Lambert de Vos

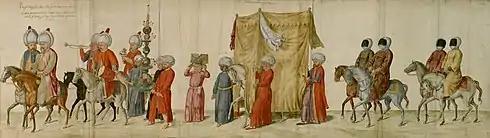
"Wedding procession", Costume Book, Gennadius Library

Lambert de Vos ("fl" 1563 – 1574) was a Flemish painter and draughtsman from Mechelen who travelled to Constantinople to work for the diplomatic mission of the Habsburg Empire. Here he made a number of drawings of the various local costumes and some of the architectural sights. His drawings serve as an important source of information on the dress of people living in the Turkish empire and the architecture of Constantinople during his residence.